Redland City

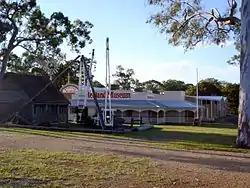
Redland Museum, viewed from the Cleveland Showgrounds

Freshwater systems in the Redlands catchment do not meet set ecosystem health values, according to the Healthy Waterways Report Cards for both 2013 and 2014.